Kid Gleason

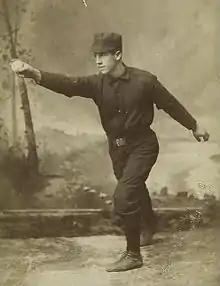
Gleason in 1888

Gleason played two seasons in the minor leagues of northern Pennsylvania. In 1886, with Williamsport of the Pennsylvania State League, he batted .355 and stole 20 bases in 36 games. Gleason debuted as a pitcher with the Philadelphia Quakers on April 20, 1888, after impressing Hall of Fame manager Harry Wright during an exhibition game against the University of Pennsylvania. After enjoying mixed success as a pitcher in 1888 and 1889, Gleason opted to stay in the National League under Wright instead of moving to the Players' League set up in 1890. His 1890 season was his best as a pitcher, with 38 wins, a 2.63 ERA, 54 complete games, and 506 innings pitched.